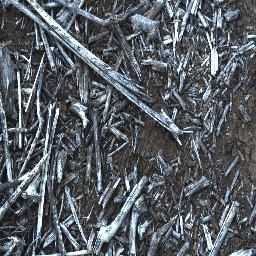
Label: negative